Preston Campbell

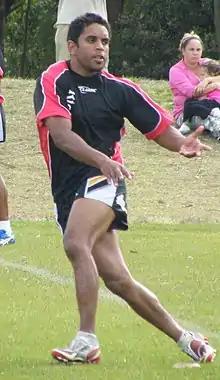
Training with the Aboriginal Dreamtime Team, 2008

Campbell had been playing well during the 2007 season and started the 2008 season in good form. He extended his contract with the Titans. He was named the 2008 Gold Coast Titans player of the year for his consistent and inspiring performances throughout the year. In 2009 he played halfback, five-eighth and fullback due to the injuries to players such as Scott Prince and Mat Rogers.